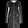
Label: Coat